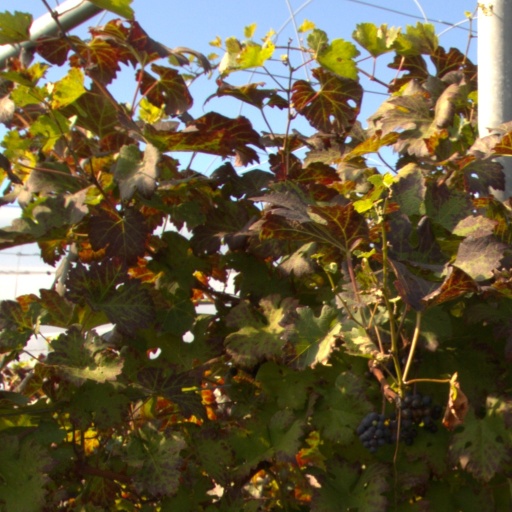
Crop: grape